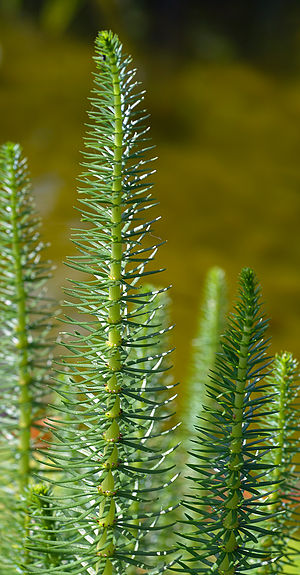
Hestehale-familien
Hestehale-familien har meget reducerede blomster, hvilket har ført til den isolerede stilling i traditionel systematik. Nyere molekylære studier viser, at slægterne i Hestehale-familien fylogenetisk skal placeres i Vejbred-familien.